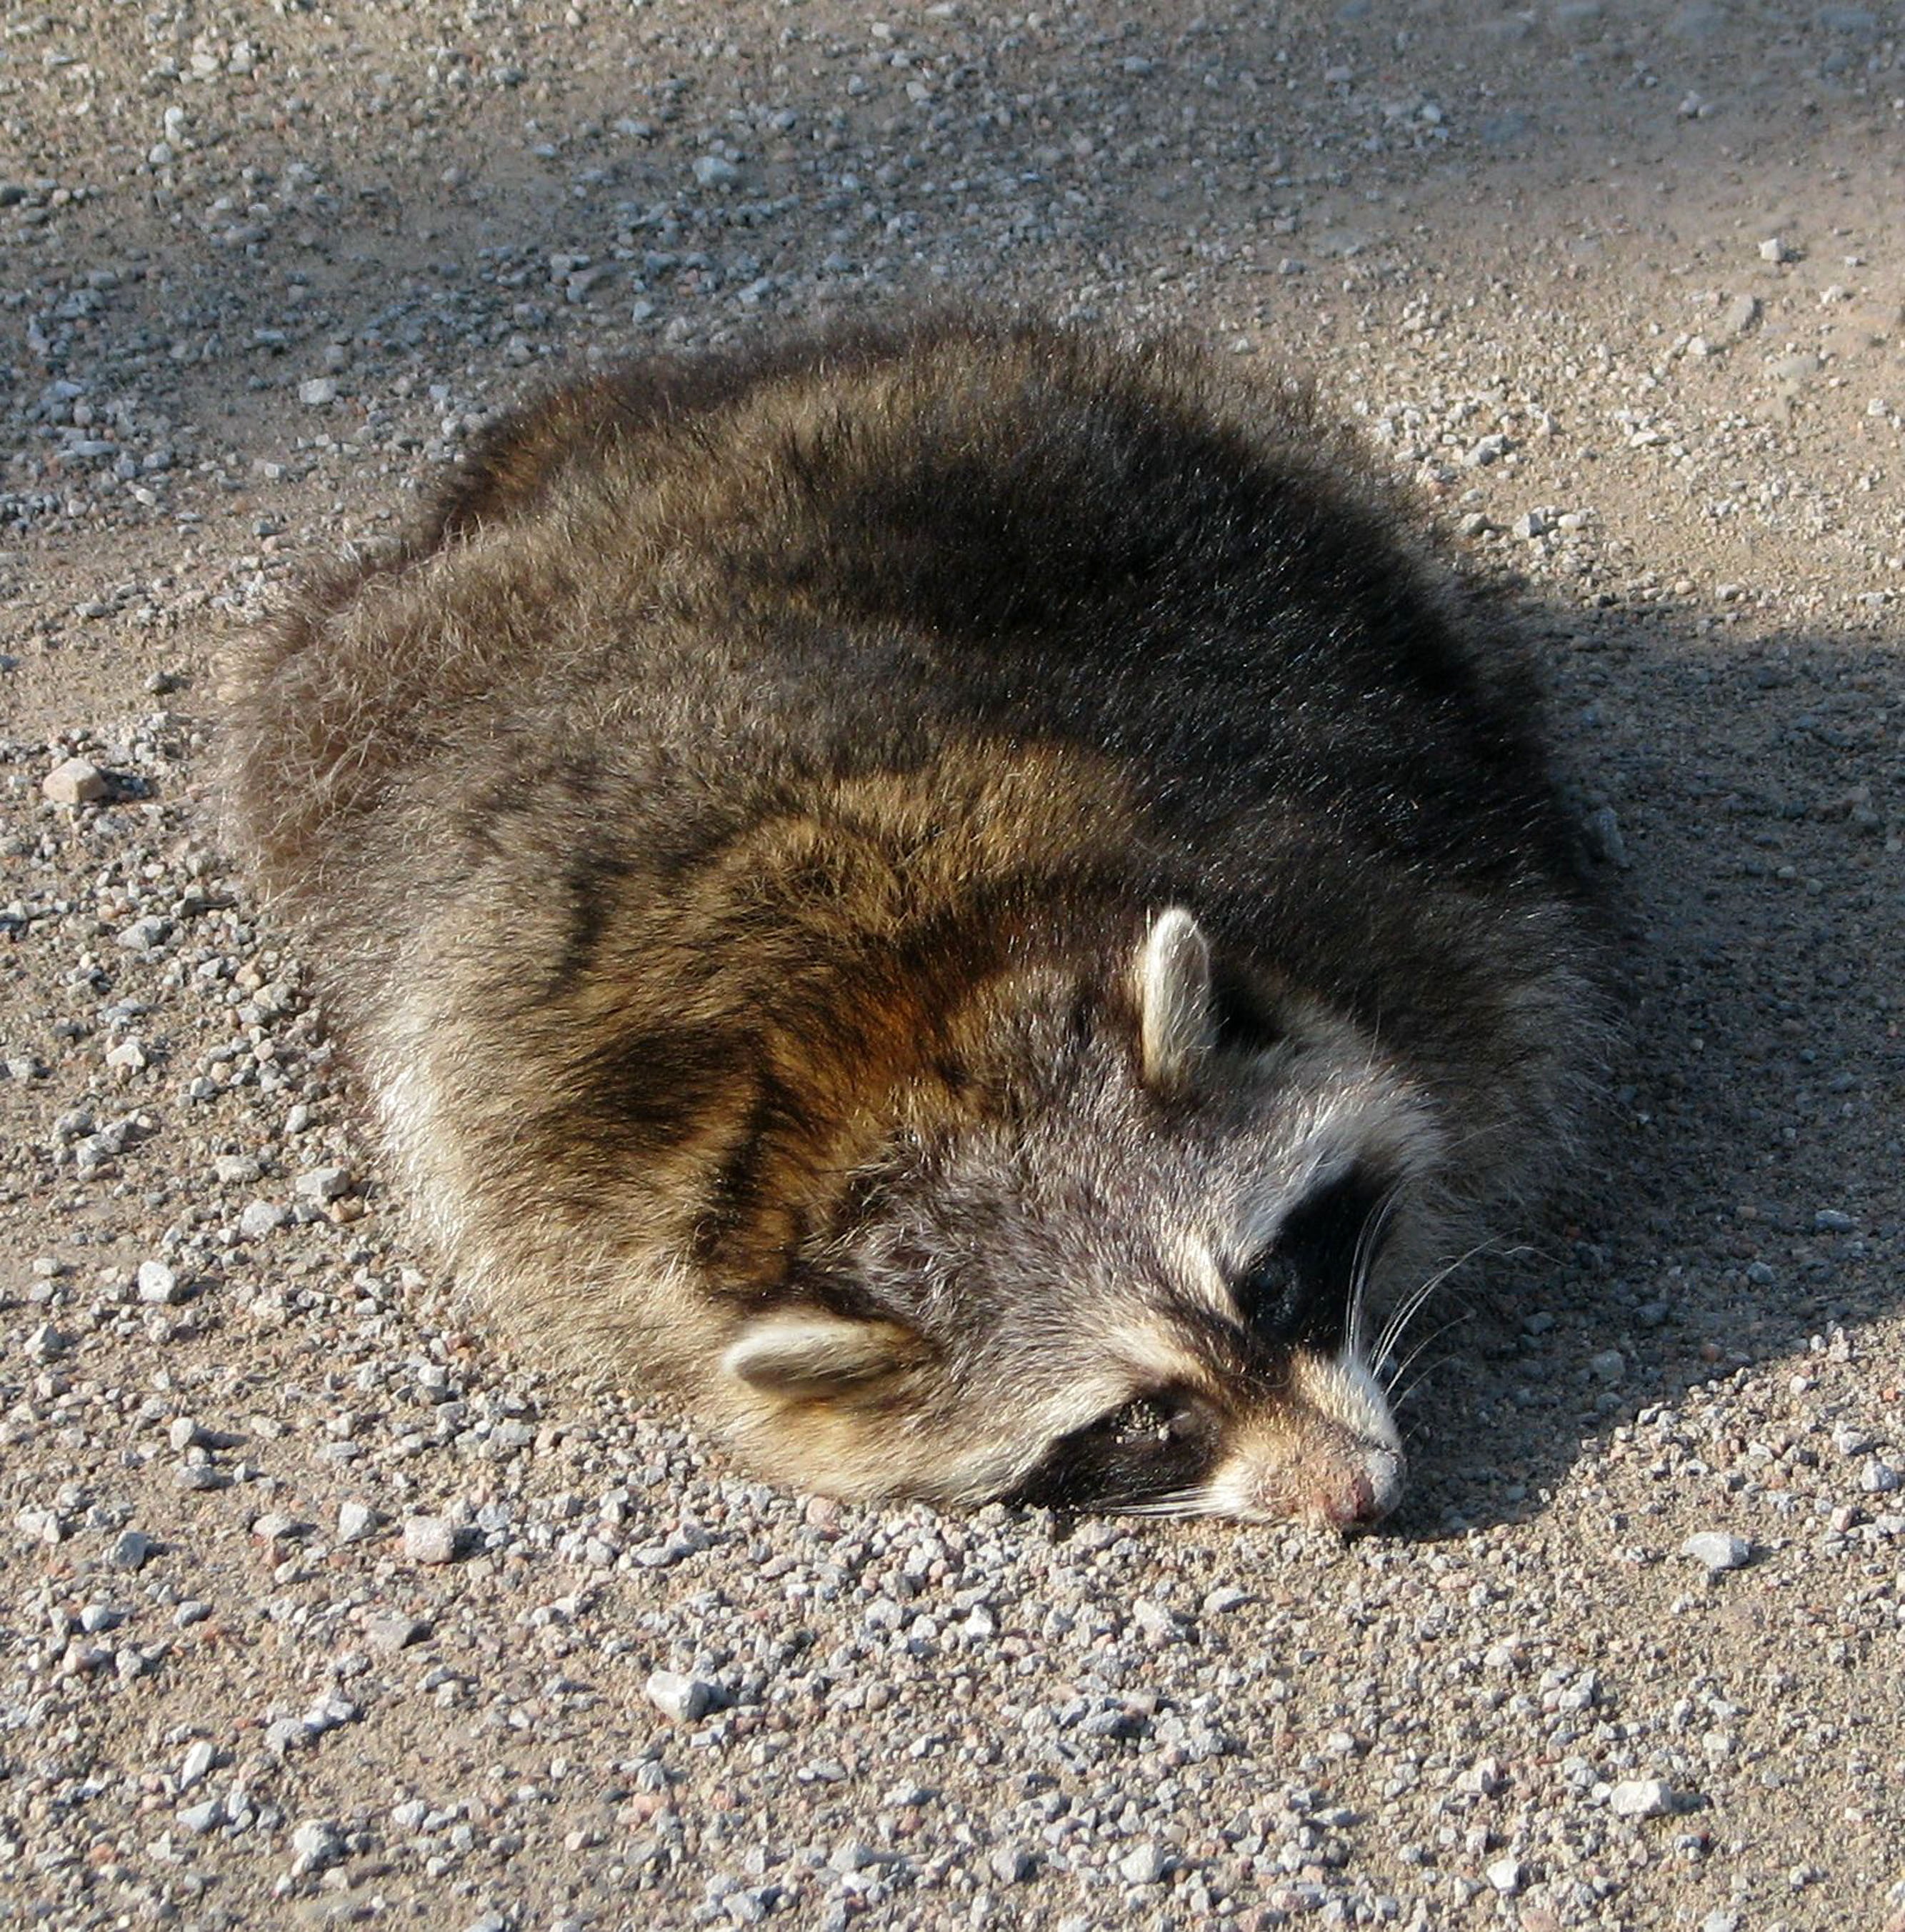
wildlife, mammal, fauna, raccoon, canada, vertebrate, ontario, moneymore, roadkill, common raccoon, north american raccoon, procyon lotor, old hungerford road, procyon, procyonidae, viverridae